Kolkata Metro

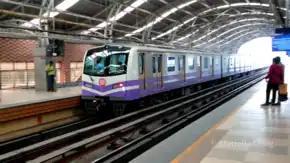

Green Line, is the metro corridor to connect Kolkata with Howrah by an underwater tunnel below the Hooghly River. The length was supposed to be , underground and elevated. However, the project was stalled several times due to land acquisition and slum relocation issues. A major route realignment in 2013 increased the length to . The elevated stretch is long while the underground stretch is . The planned intersection with the Blue Line at Central was re-aligned to Esplanade (interchanges with Blue Line and Purple Line). In September 2019, during the construction of the eastbound tunnel between Sealdah metro station and Esplanade metro station, a Tunnel boring machine hit an Aquifer at Bowbazar, causing a major collapse in the area, delaying work on that section for several months. These issues have caused massive delays to the project, and foreign currency losses had led to an 80 percent cost escalation of the project to nearly .